Federal University of São Carlos

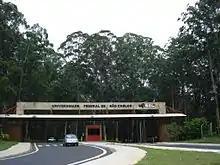
Entrance to the university campus

The Federal University of São Carlos (UFSCar) is a public research university located in São Carlos, state of São Paulo, Brazil.